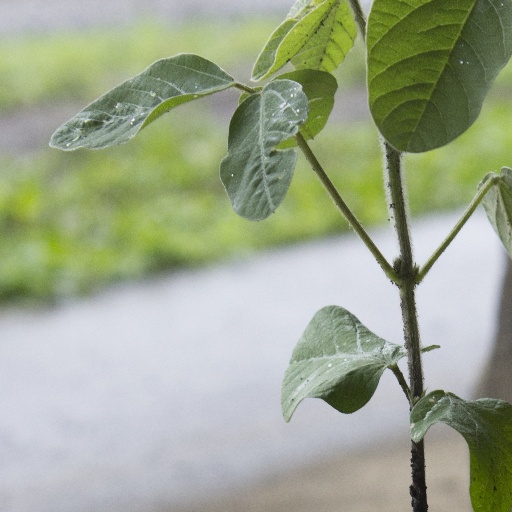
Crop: soybean